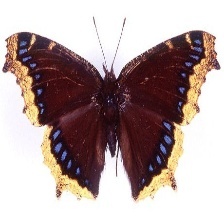
Species: MOURNING CLOAK
Butterfly family (ImageNet category): admiral